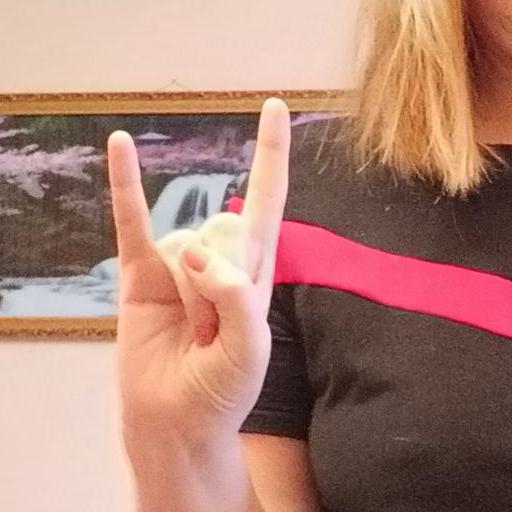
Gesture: rock